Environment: real
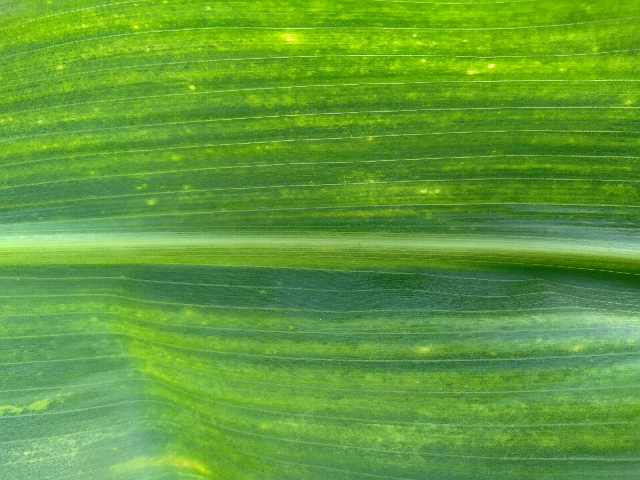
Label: lethal_necrosis